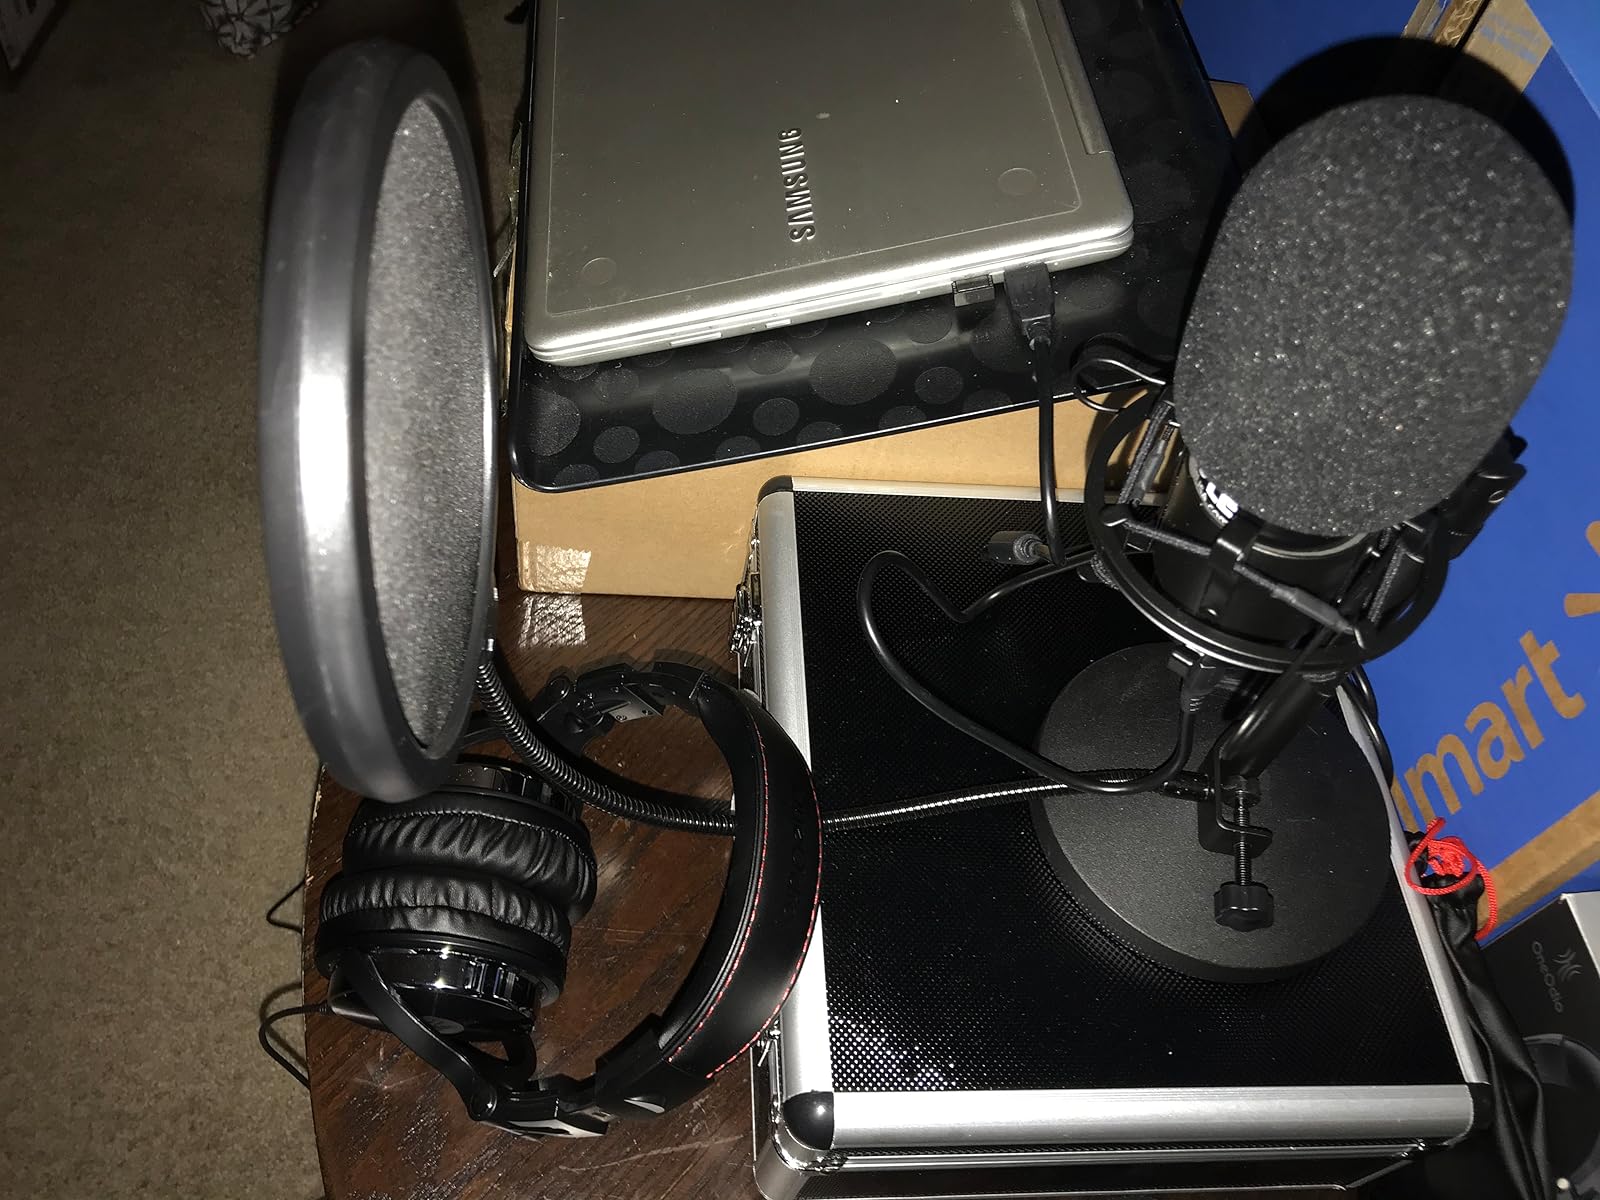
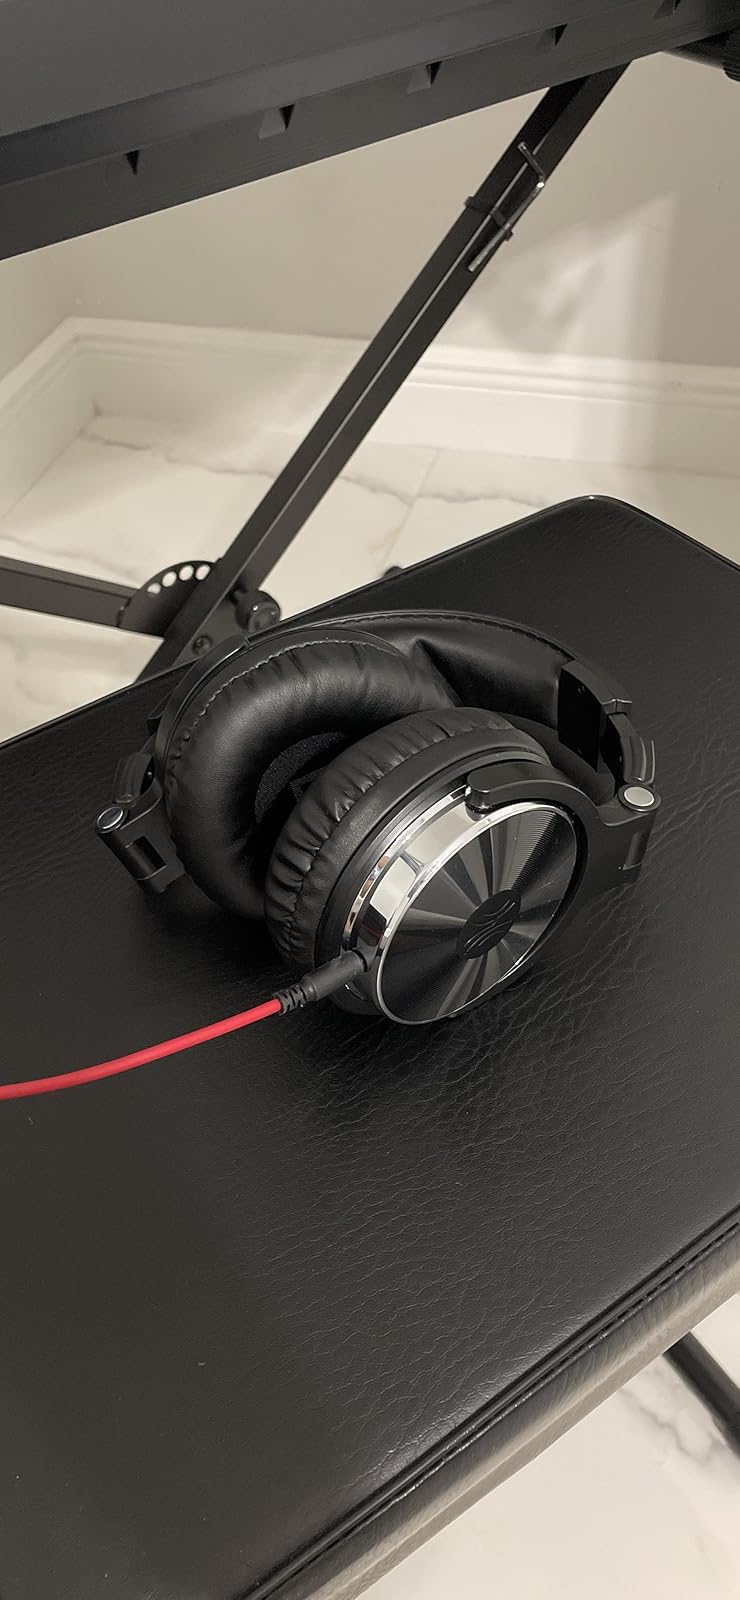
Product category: headphones
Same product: yes